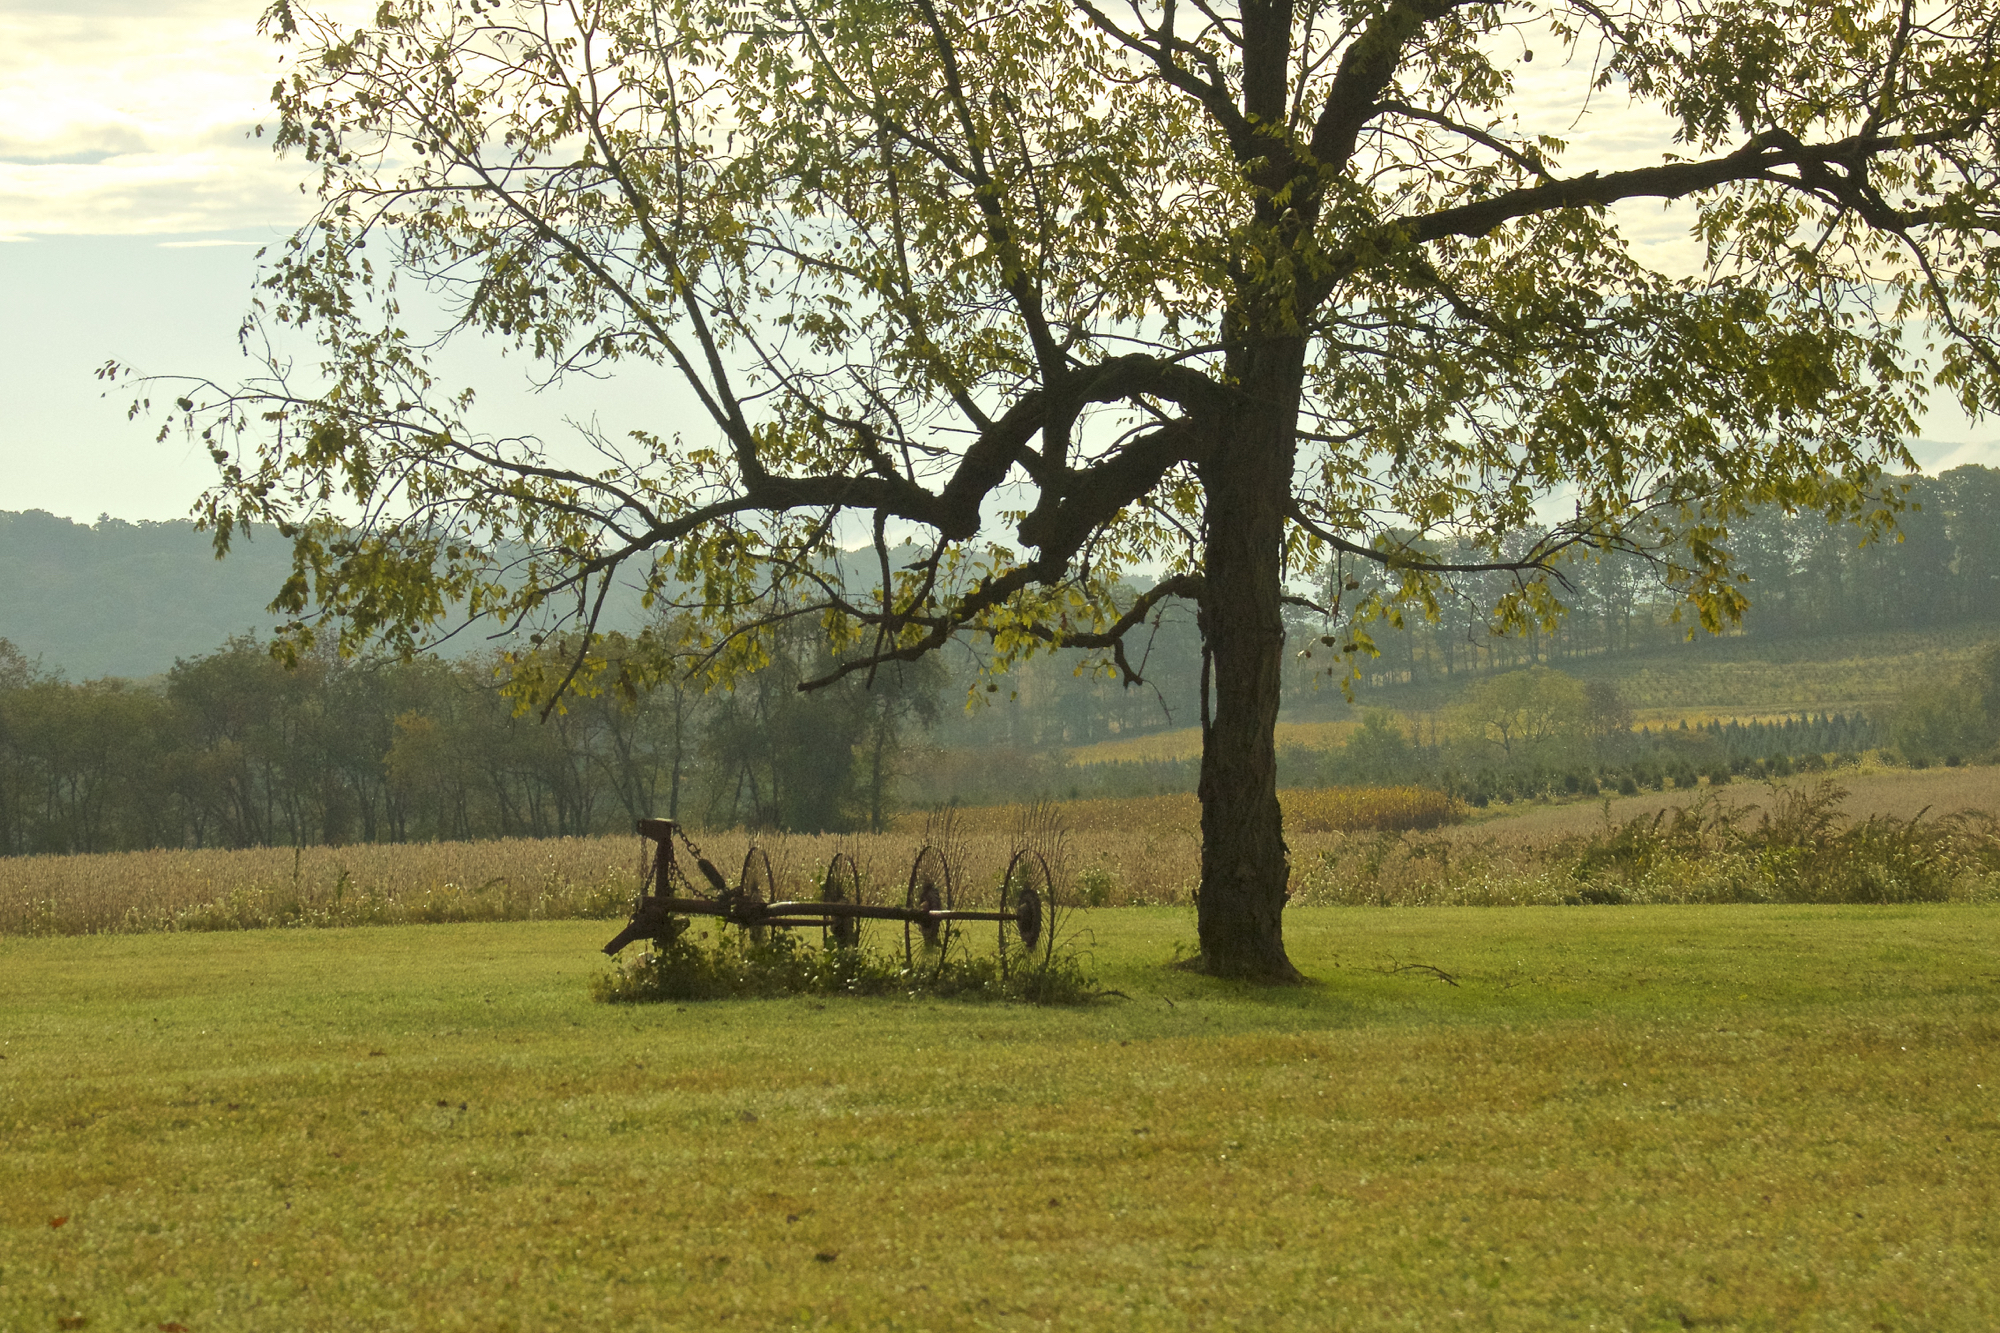
landscape, tree, nature, grass, branch, plant, field, farm, meadow, prairie, sunlight, morning, leaf, flower, pasture, autumn, scenery, season, savanna, grassland, pastoral, woodland, rural area, atmospheric phenomenon, woody plant